Contact angle

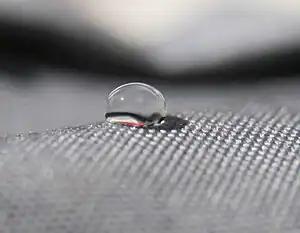
Cloth, treated to be hydrophobic, shows a high contact angle.

The theoretical description of contact angle arises from the consideration of a thermodynamic equilibrium between the three phases: the liquid phase (L), the solid phase (S), and the gas or vapor phase (G) (which could be a mixture of ambient atmosphere and an equilibrium concentration of the liquid vapor). (The "gaseous" phase could be replaced by another immiscible liquid phase.) If the solid–vapor interfacial energy is denoted by , the solid–liquid interfacial energy by , and the liquid–vapor interfacial energy (i.e. the surface tension) by , then the equilibrium contact angle is determined from these quantities by the Young equation: